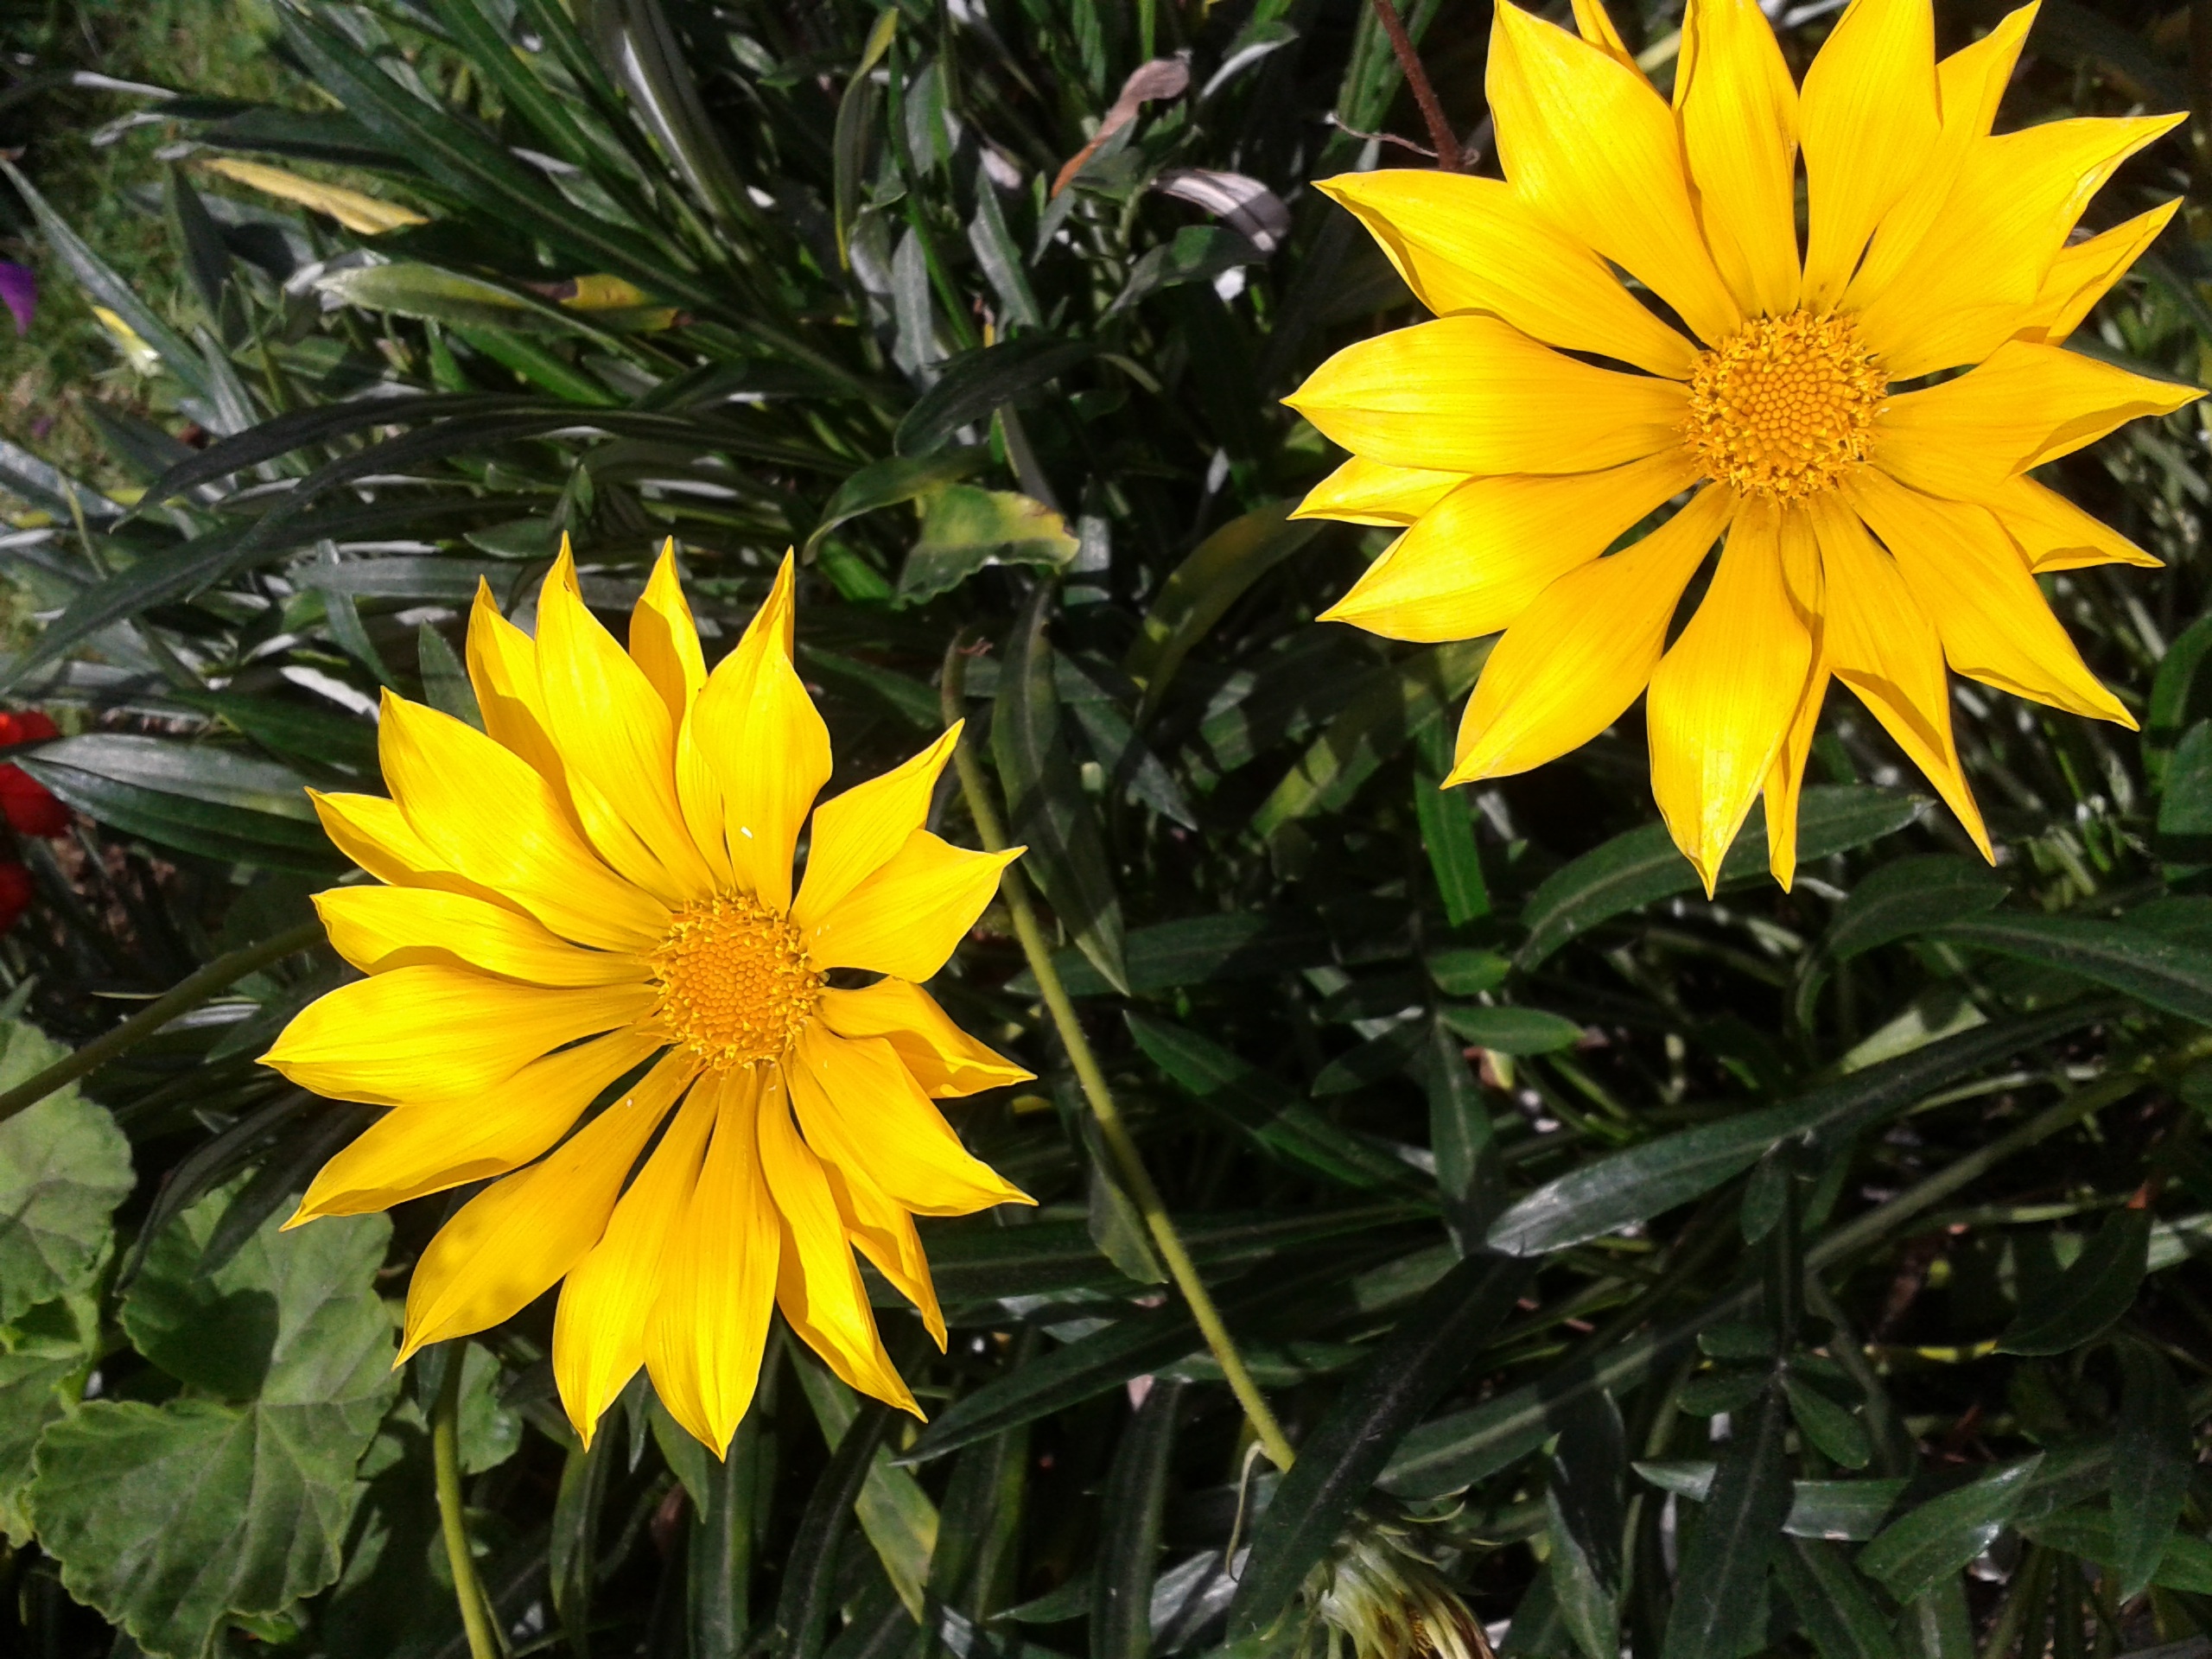
plant, flower, petal, herb, botany, yellow, flora, wildflower, gazania, flowering plant, daisy family, land plant